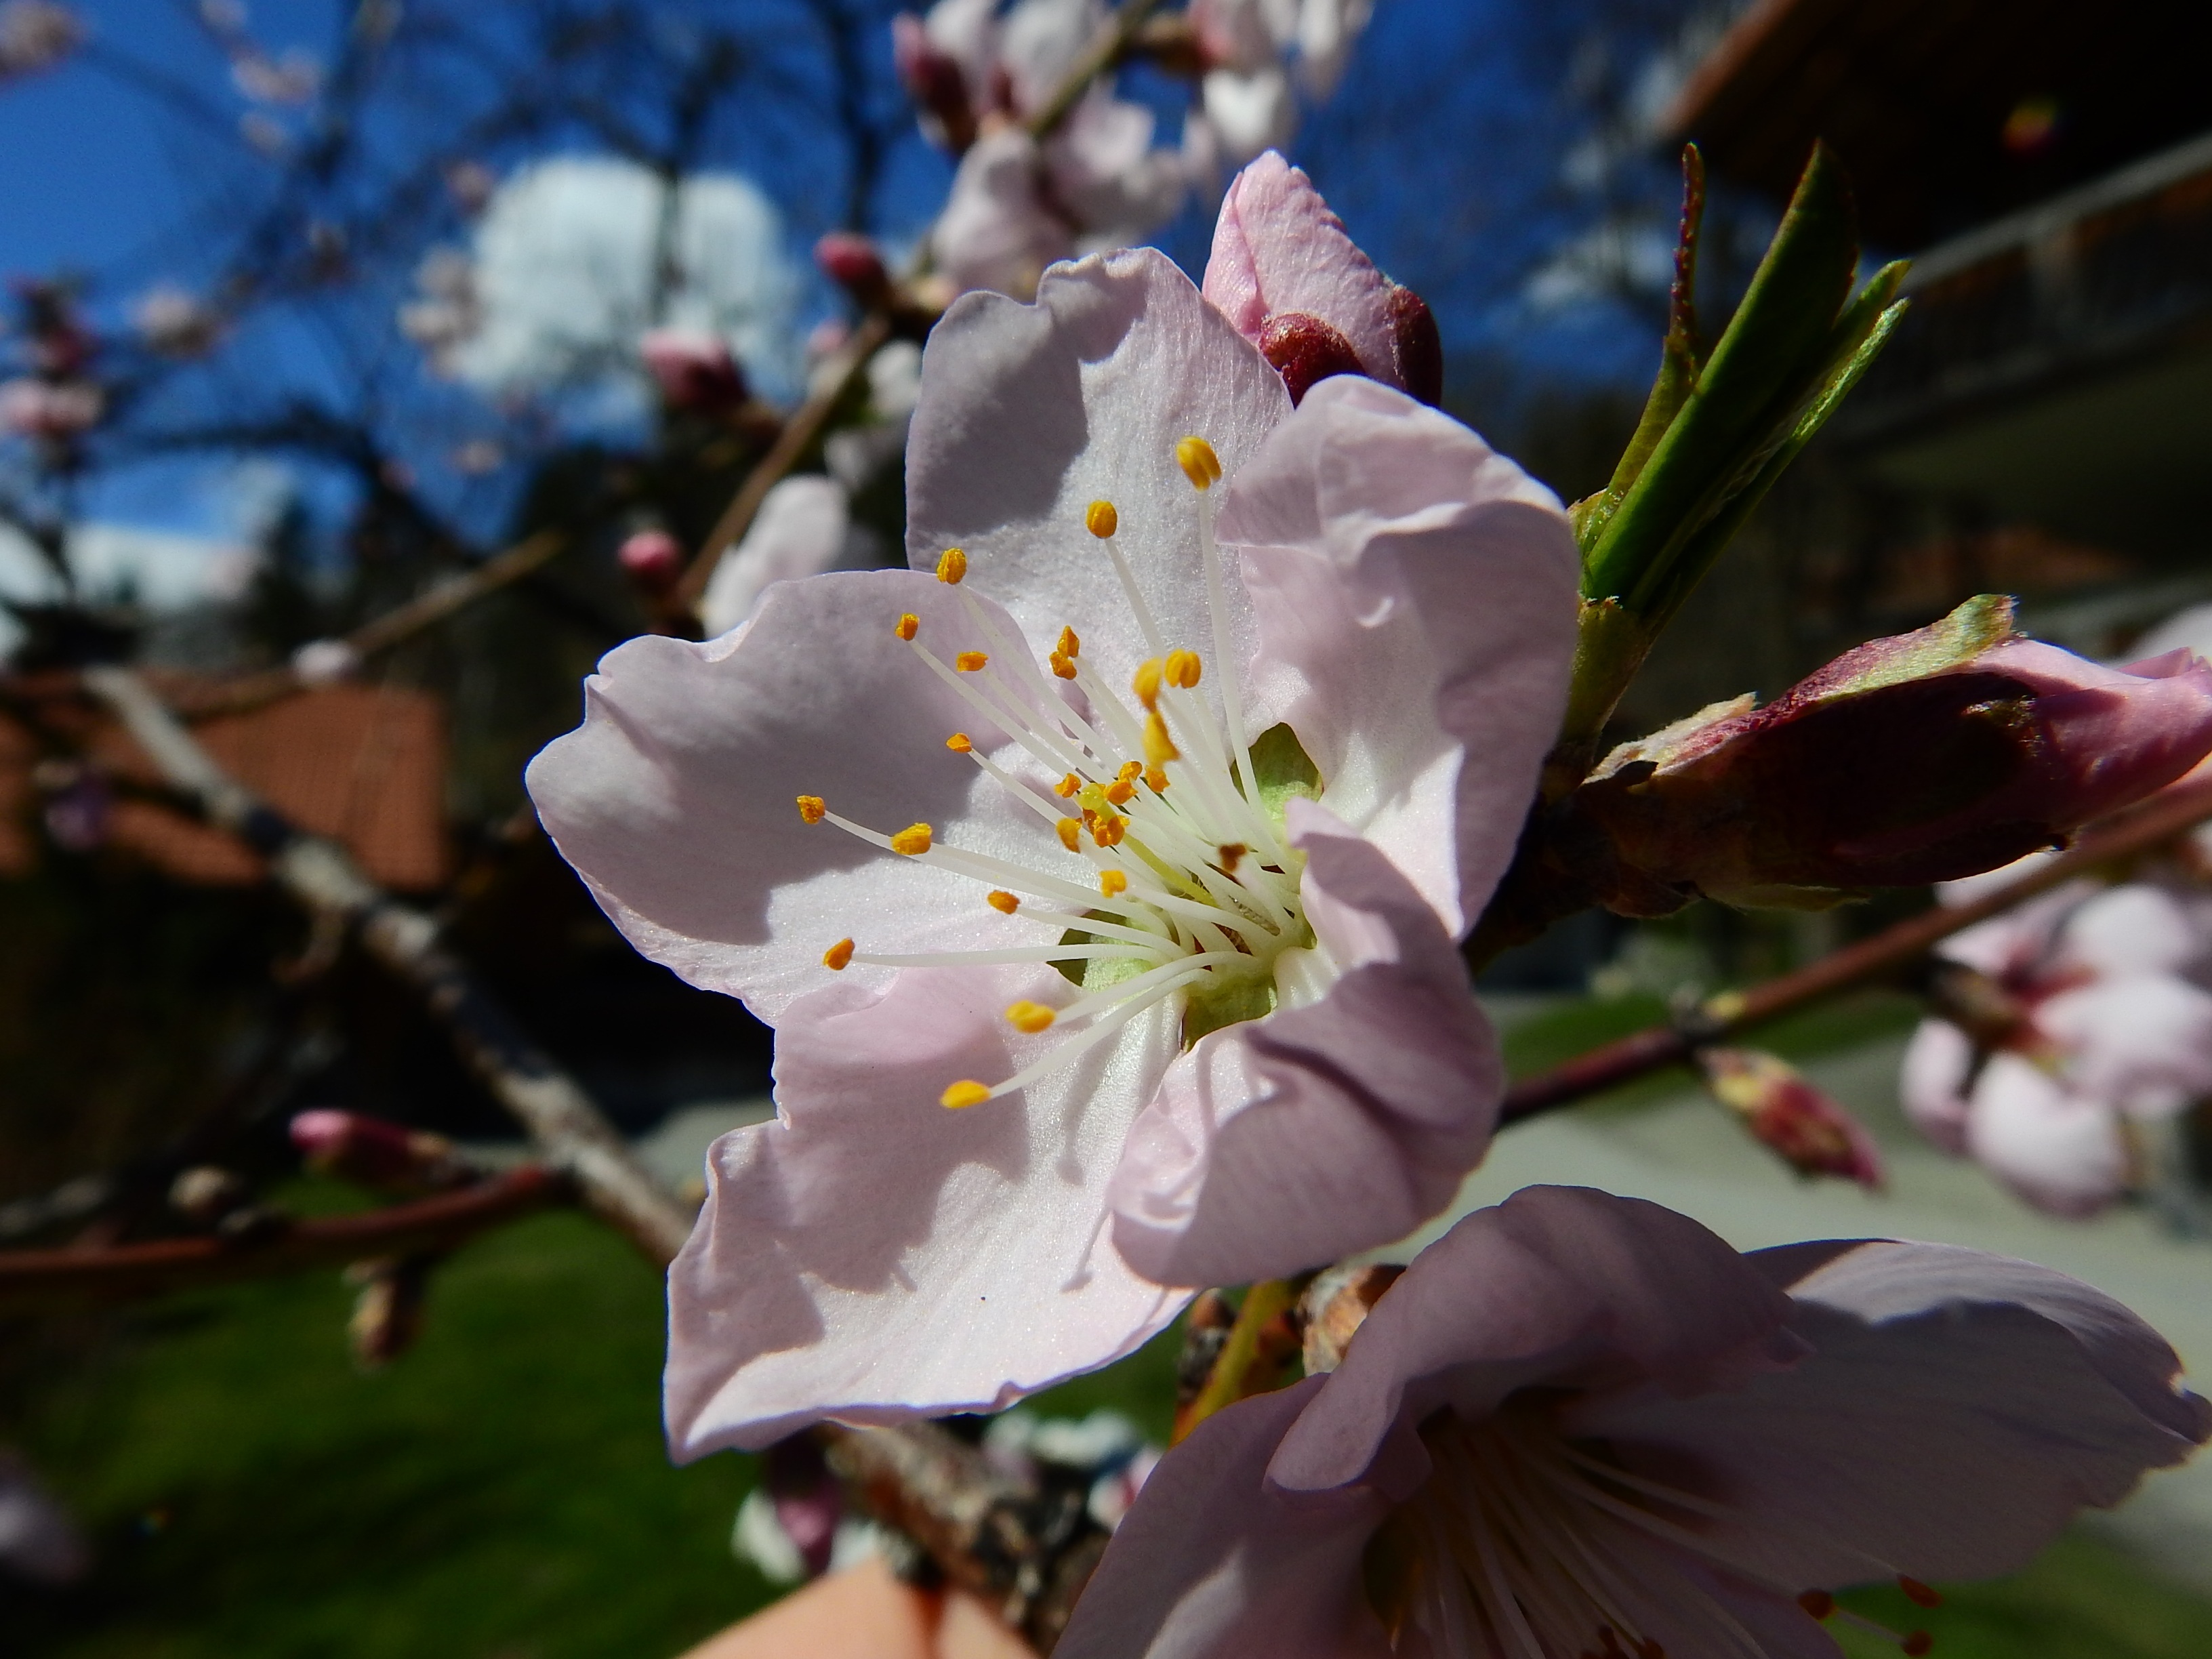
tree, branch, blossom, plant, leaf, flower, petal, spring, produce, macro, botany, flora, season, cherry blossom, shrub, macro photography, flowering plant, almond blossom, woody plant, land plant